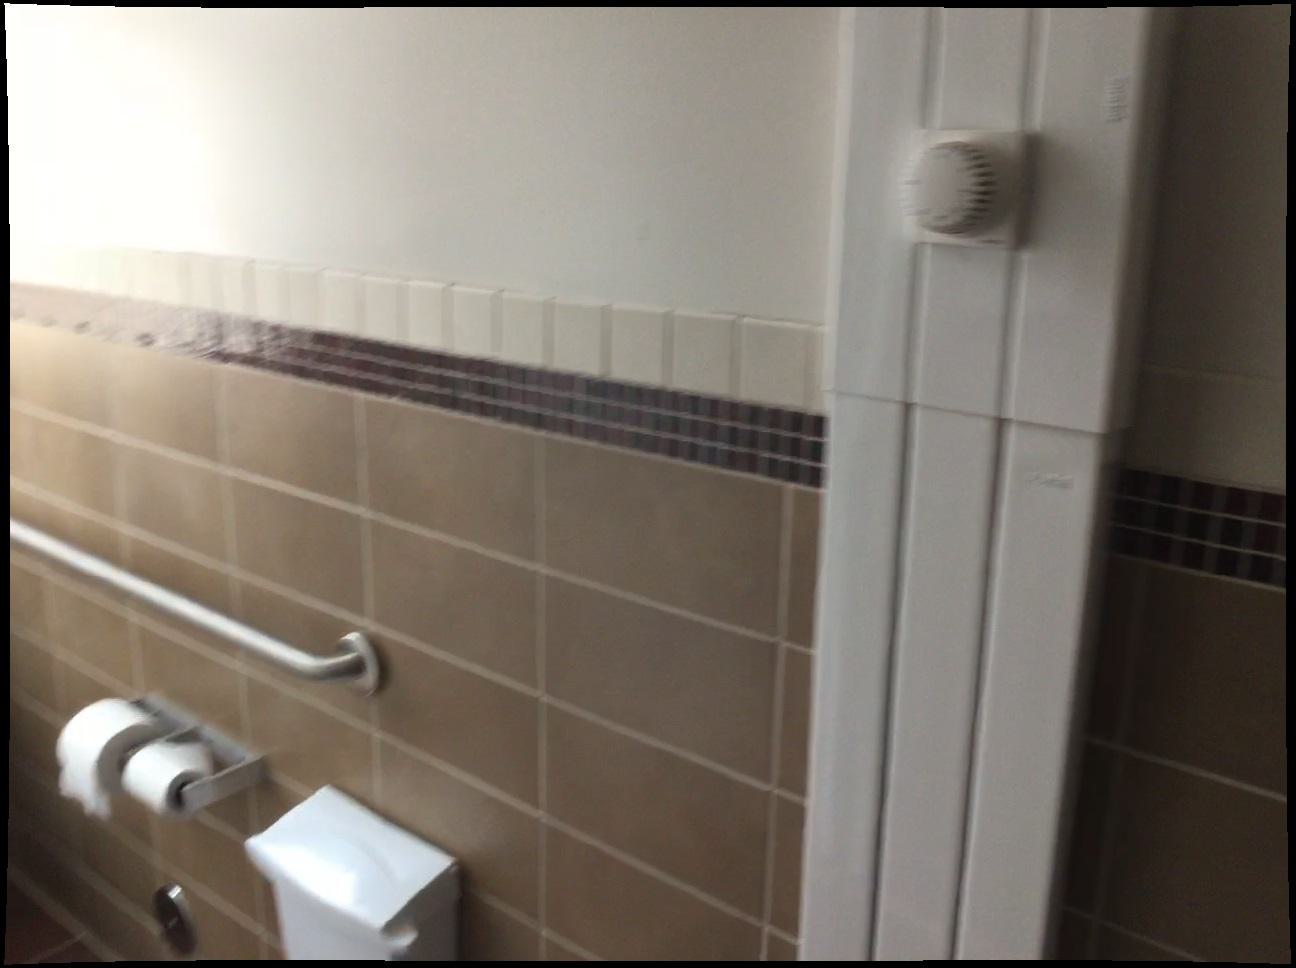
Question: Is the bar below the bin from the world's perspective? Final answer should be yes or no.
Answer: No